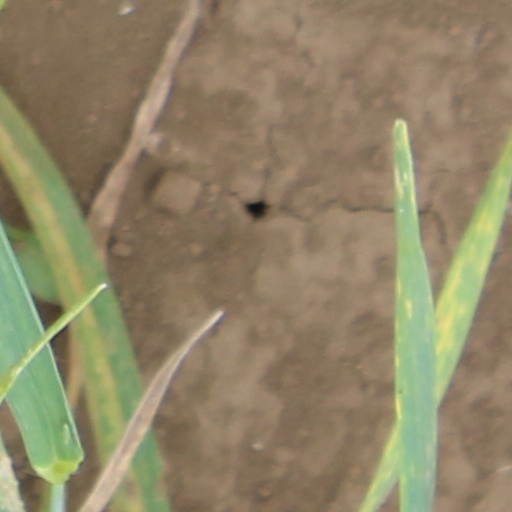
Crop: wheat